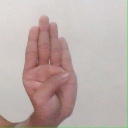
अक्षर: ब